Coupé utility

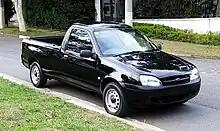
2000–2010 Ford Courier

The Chevrolet El Camino is a coupé utility/pickup produced by Chevrolet. Following the success of the Ford Ranchero, the El Camino was introduced for 1959, deriving its body from the two-door Brookwood station wagon (though fitted with Bel Air trim); after 1960, the model line was withdrawn in favor of the van-based Chevrolet Corvair Greenbrier pickup.